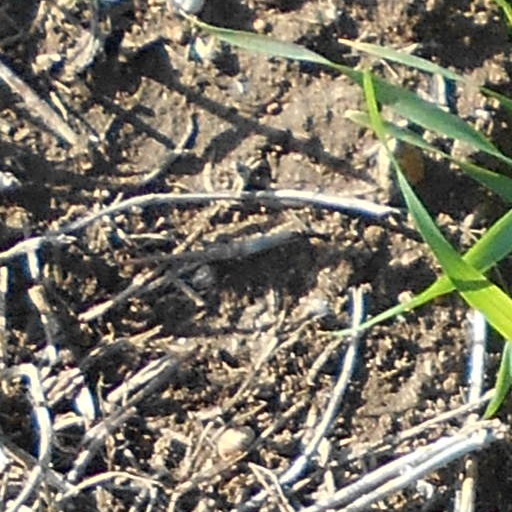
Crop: wheat